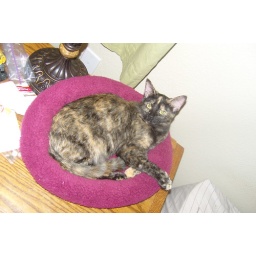
Bella chillin in her cat bed